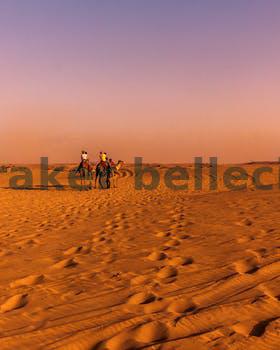
Label: Watermark